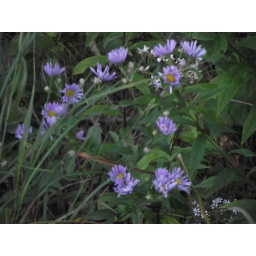
I found these flowers growing wild on the side of the road while out on a nature walk in finlayson MN,